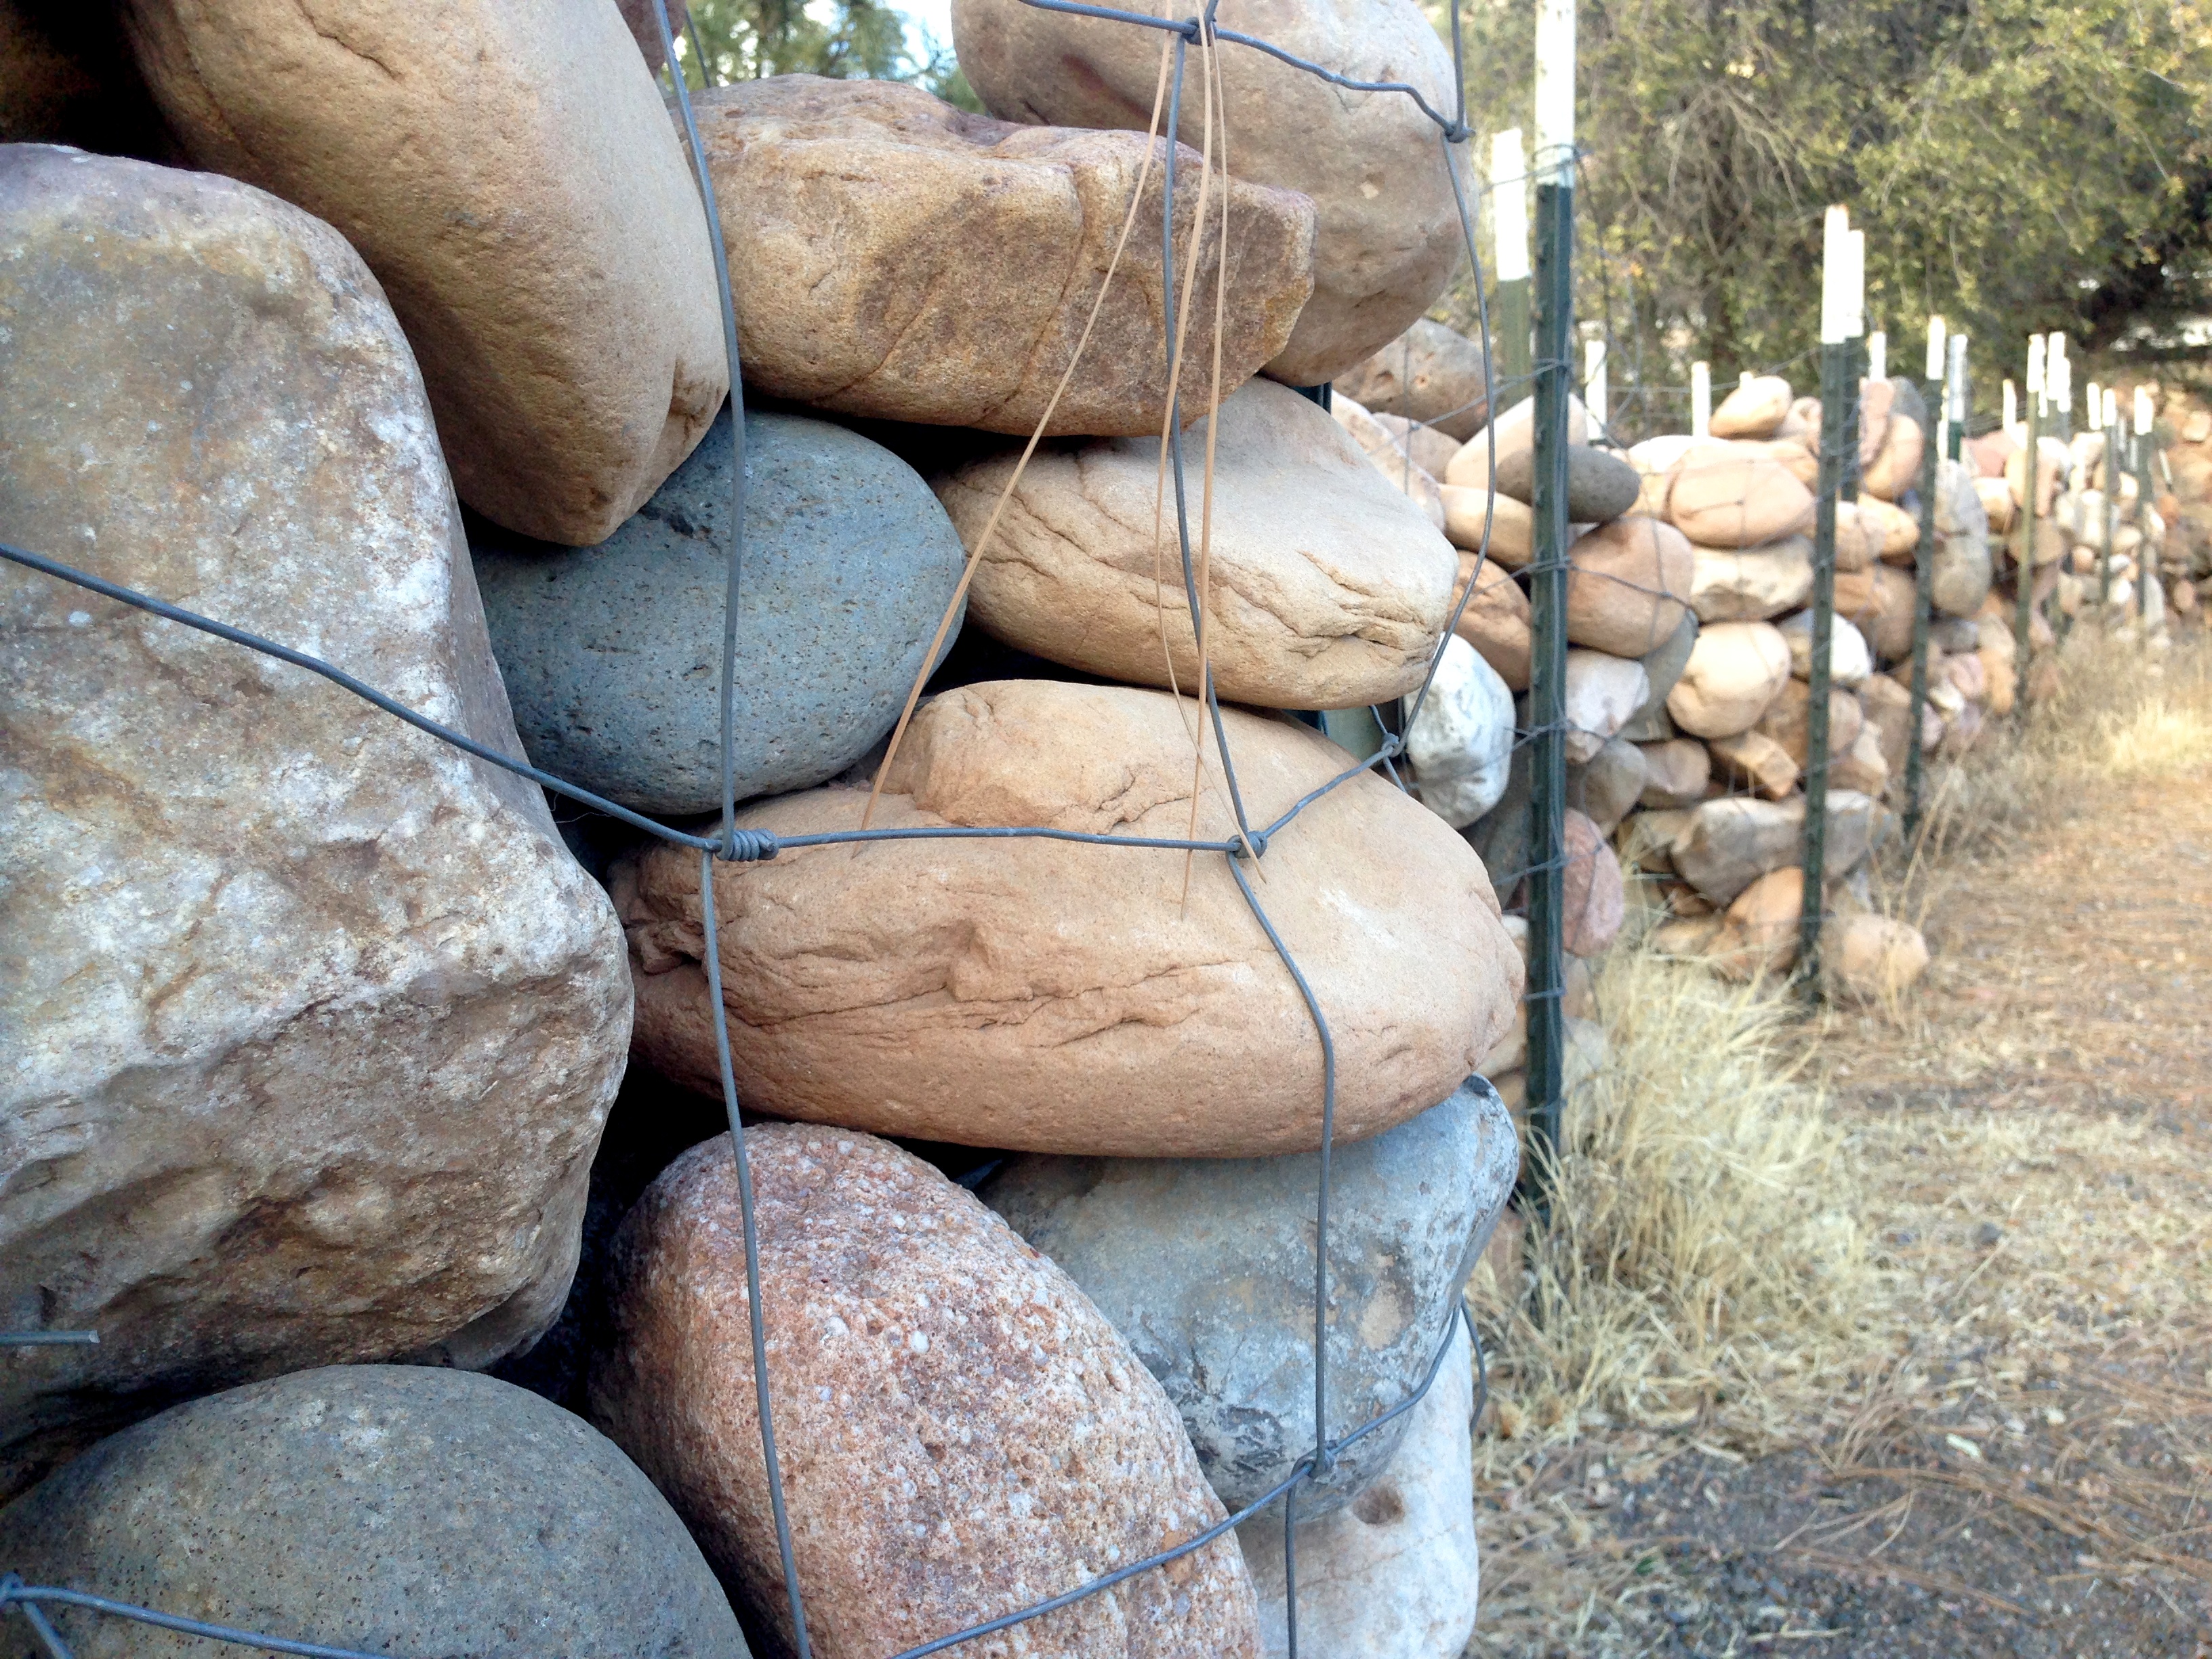
rock, wood, wall, soil, stone wall, material, boulder